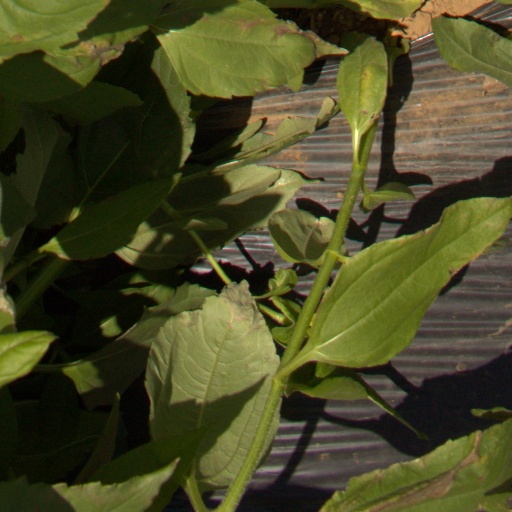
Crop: Jerusalem artichoke